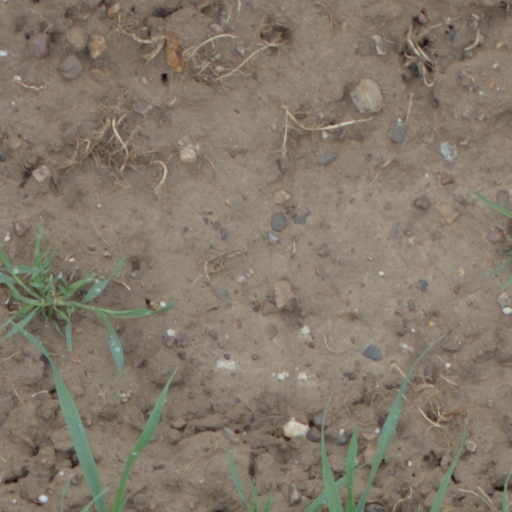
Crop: wheat